History of the United States Space Force

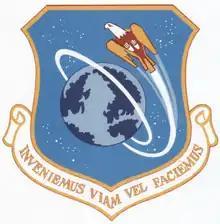
Shield of the Air Force Satellite Control Facility

The Space Systems Division's monopoly in space launch vehicles was, in large part, the prime reason for its primacy in the space domain. Early ballistic missiles, such as the PGM-17 Thor and SM-65 Atlas (which included the SM-65A, SM-65B, and SM-65C prototypes and the SM-65D, SM-65E, and SM-65F operational missiles) did perform adequately compared to Soviet Strategic Missile Forces ICBMs, and were rapidly phased out in favor of the solid-fueled LGM-30 Minuteman and UGM-27 Polaris missiles. However, the Atlas and Thor missiles gained new life as the backbone of the Space Systems Division's launch fleet.